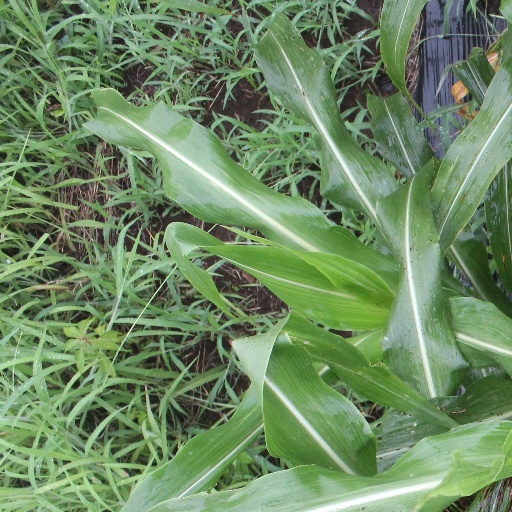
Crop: sorghum